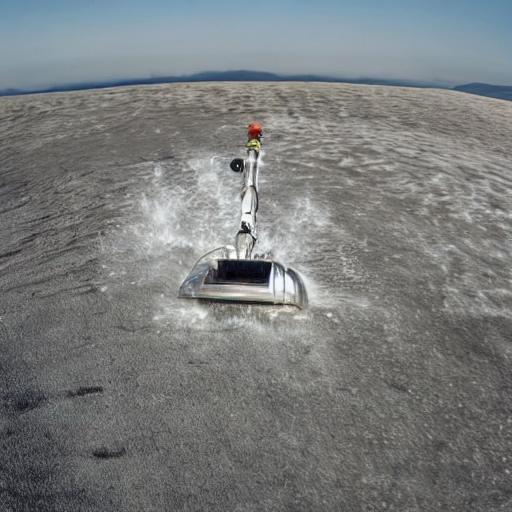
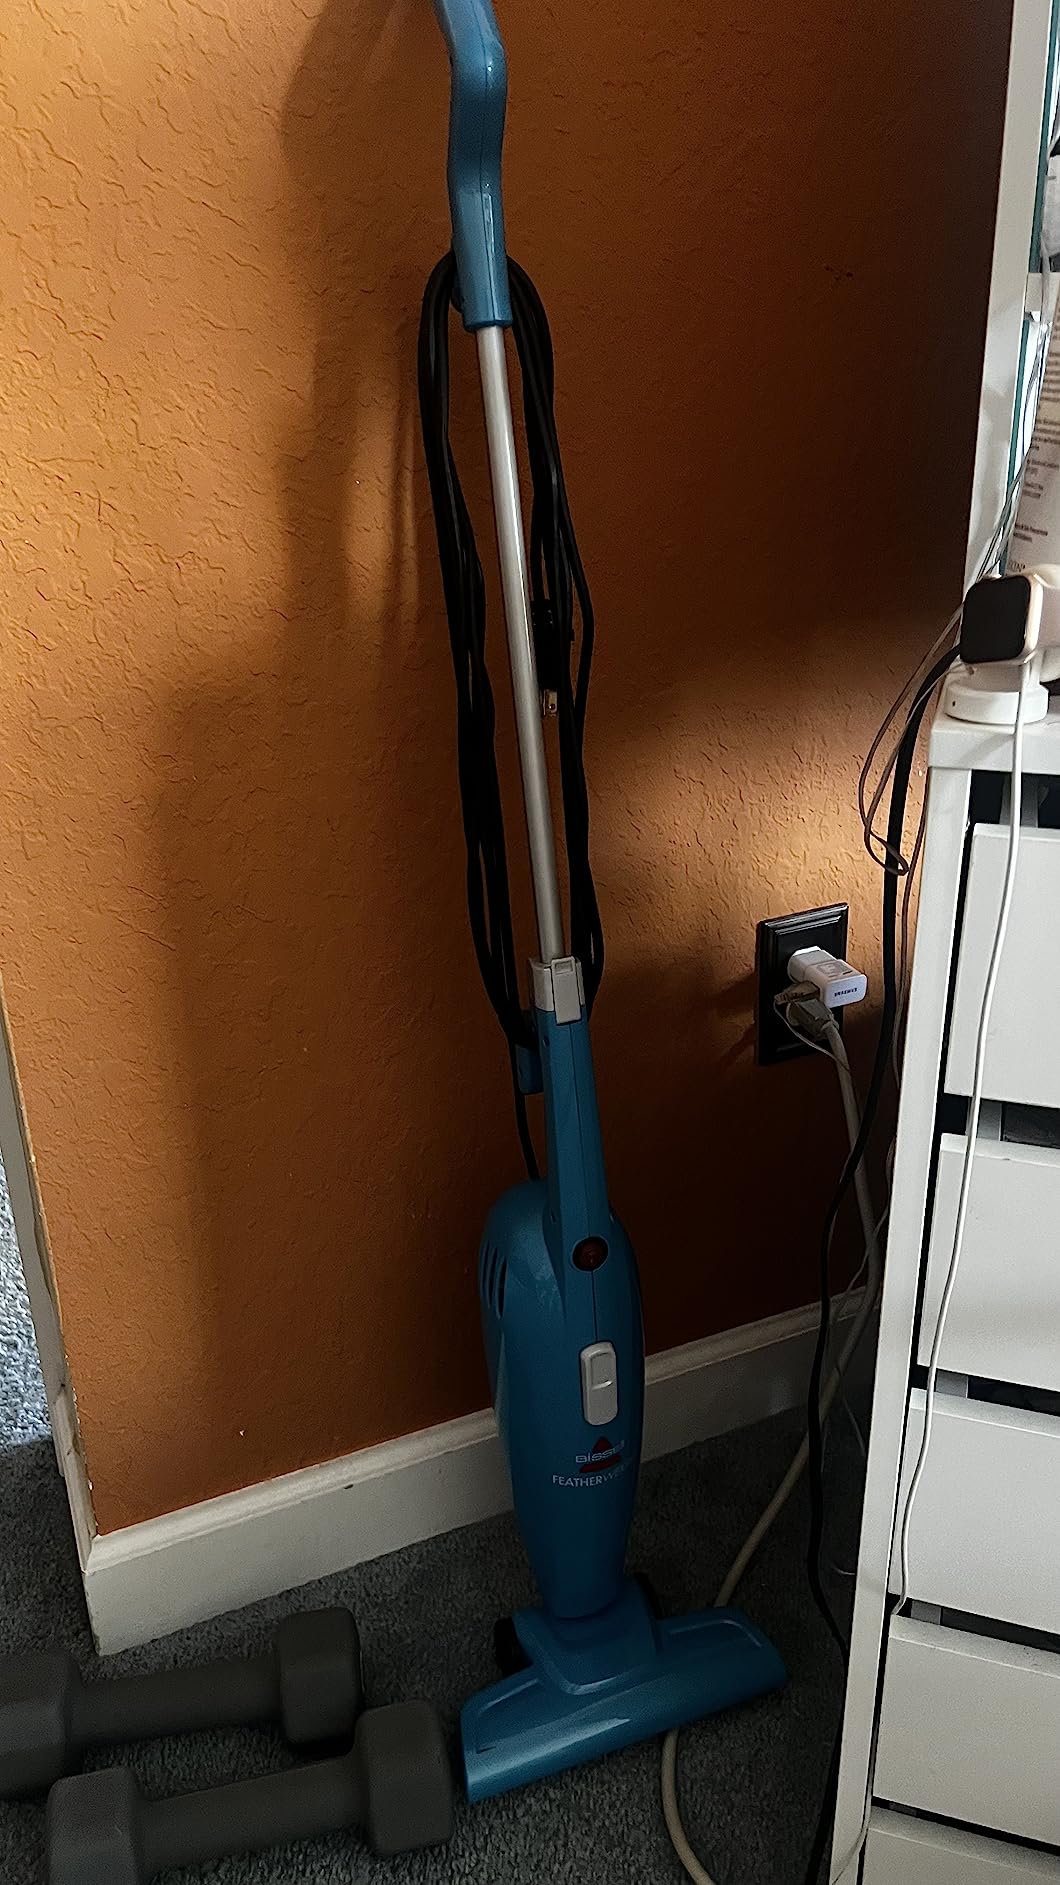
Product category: items_vacuum
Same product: no